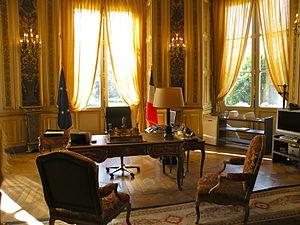
bureau du ministre
Quai d'Orsay est un film français réalisé par Bertrand Tavernier, adapté de la bande dessinée du même nom de Christophe Blain et Abel Lanzac, sorti en 2013. Le film est présenté en compétition pour la Coquille d'or lors du Festival international du film de Saint-Sébastien 2013. Il est nommé aux Césars 2014 et Niels Arestrup est récompensé par le prix du meilleur acteur dans un second rôle pour son interprétation de Claude Maupas, le directeur de cabinet.
L'hôtel du ministre des Affaires étrangères est le bâtiment officiel construit entre 1844 et 1856 au 37, quai d'Orsay à Paris, pour héberger le ministère des Affaires étrangères. Depuis le milieu du XIXᵉ siècle, le ministère des Affaires étrangères occupe ces locaux, et c'est à cette stabilité que l'on doit l'expression « Quai d'Orsay » pour désigner ce ministère.